Council of State (Sweden)

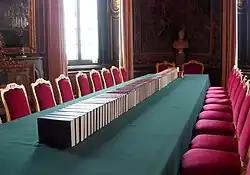
The Council Room at Stockholm Palace in 2011.

In Sweden since 1975, a Council of State (Swedish: "Konselj") is a special cabinet meeting chaired by the Head of State. These are held a few times every year so that the government can, as required by the constitution, keep the king informed on matters of state.